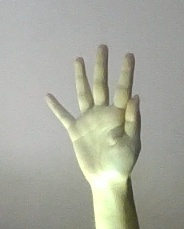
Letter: sheen